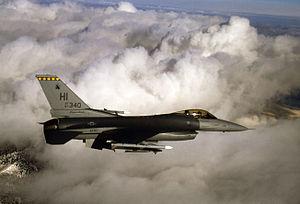
L'Air Force Reserve Command est l'un d'un commandements majeurs de l'United States Air Force dont le quartier général est à Robins Air Force Base en Géorgie. Il a été créé le 17 février 1997 à partir de l'Air Force Reserve créé en 1948.